Cinema of Europe

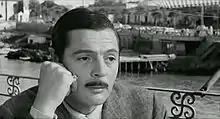
"Divorce Italian Style" by Pietro Germi (1961)

Federico Fellini is recognized as one of the greatest and most influential filmmakers of all time. Fellini won the Palme d'Or for "La Dolce Vita", was nominated for twelve Academy Awards, and won four in the category of Best Foreign Language Film, the most for any director in the history of the academy. He received an honorary award for Lifetime Achievement at the 65th Academy Awards in Los Angeles. His other well-known films include "La Strada" (1954), "Nights of Cabiria" (1957), "Juliet of the Spirits" (1967), "Satyricon" (1969), "Roma" (1972), "Amarcord" (1973), and "Fellini's Casanova" (1976).